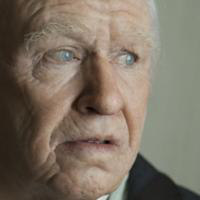
Age group: age 80 +